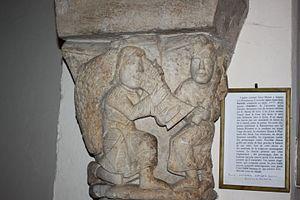
Église Saint-Jean-Baptiste, chapiteau de l'ancienne église Saint-Martin, Fr-17-Saujon.
L'art roman saintongeais est une variante de l'art roman pratiquée au Moyen-Âge dans la région française de Saintonge.